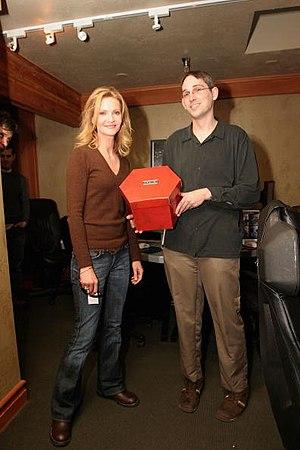
Joan Allen est une actrice américaine née le 20 août 1956 à Rochelle, dans l'Illinois.